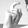
ASL letter: X